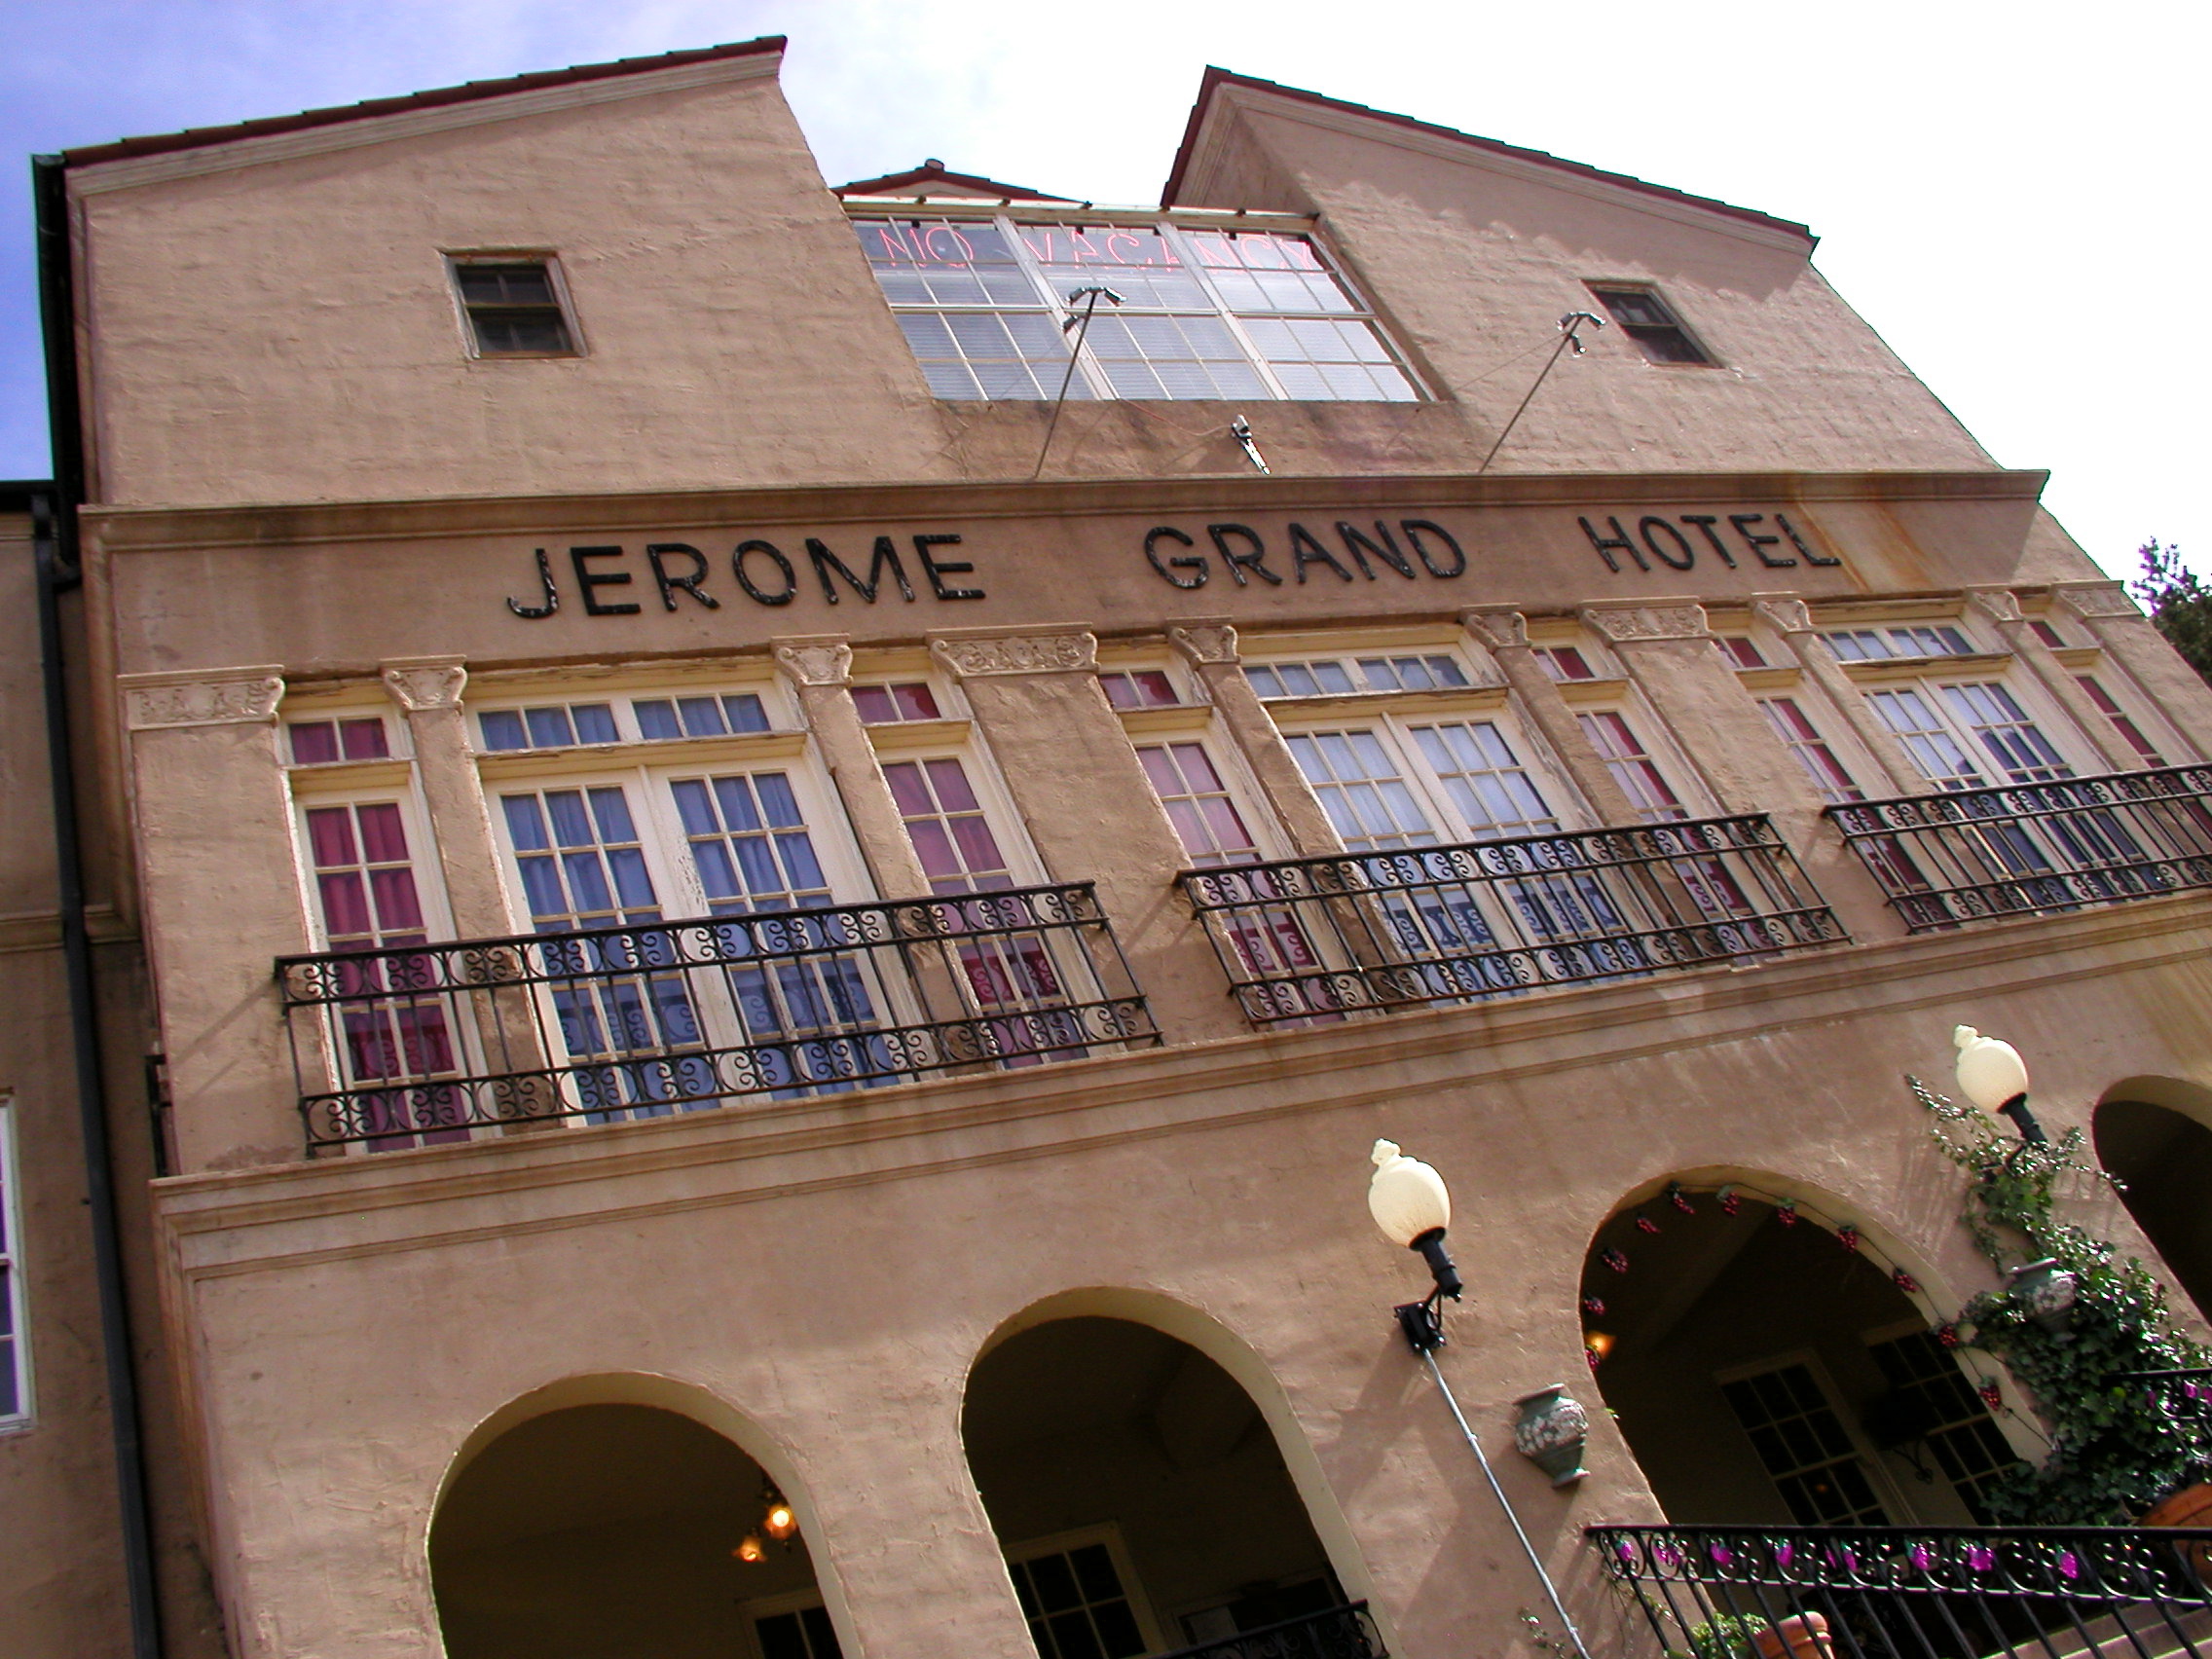
architecture, building, facade, arizona